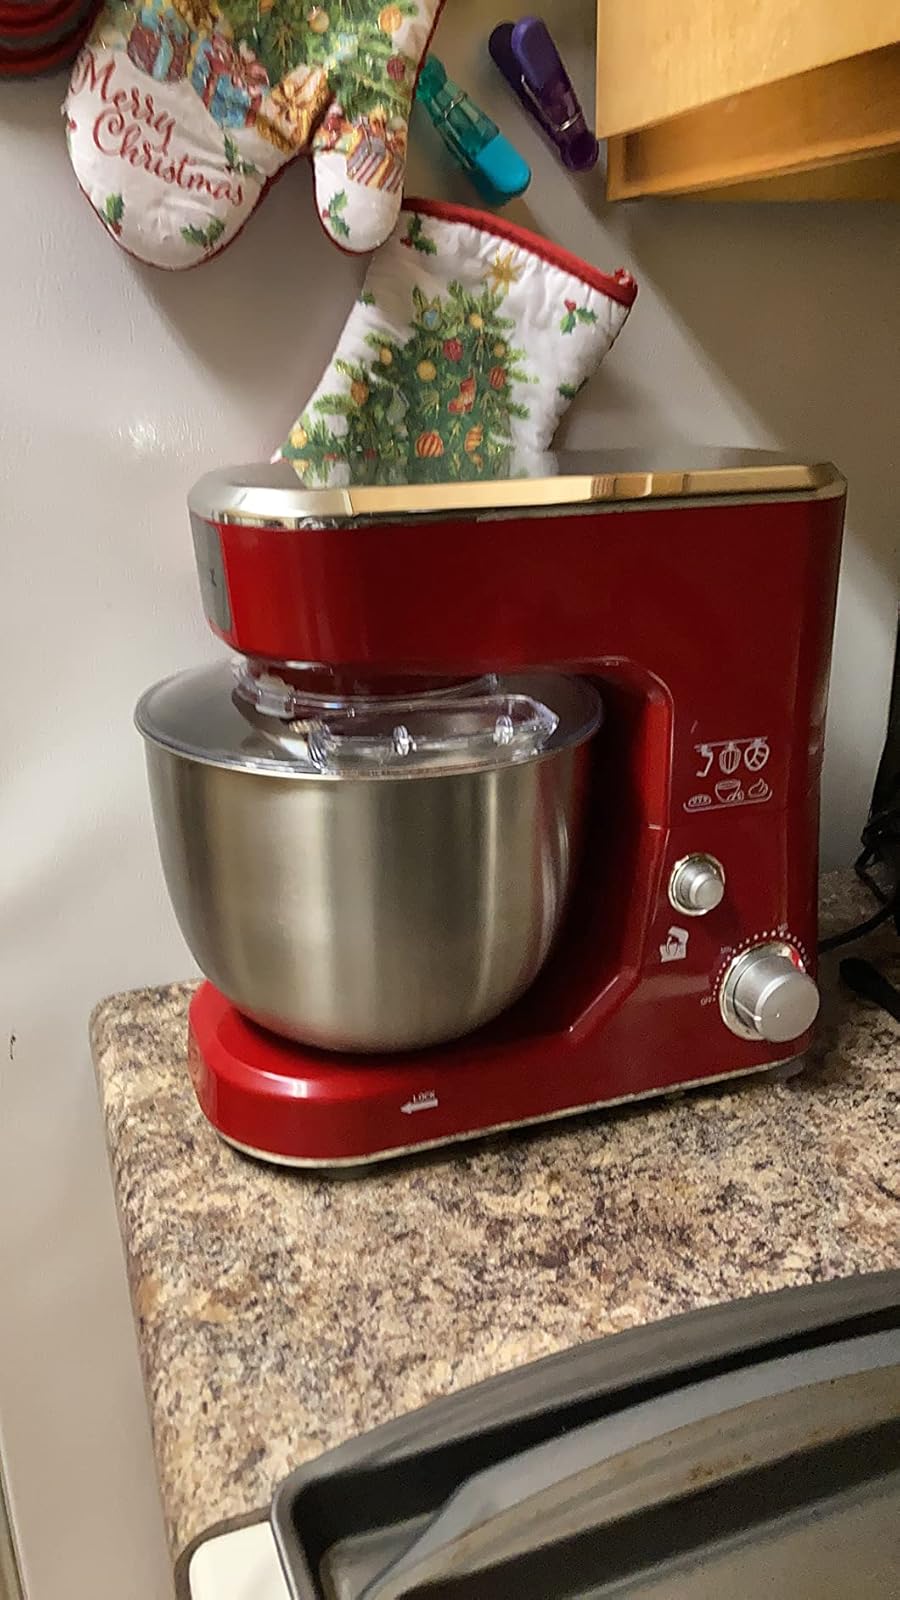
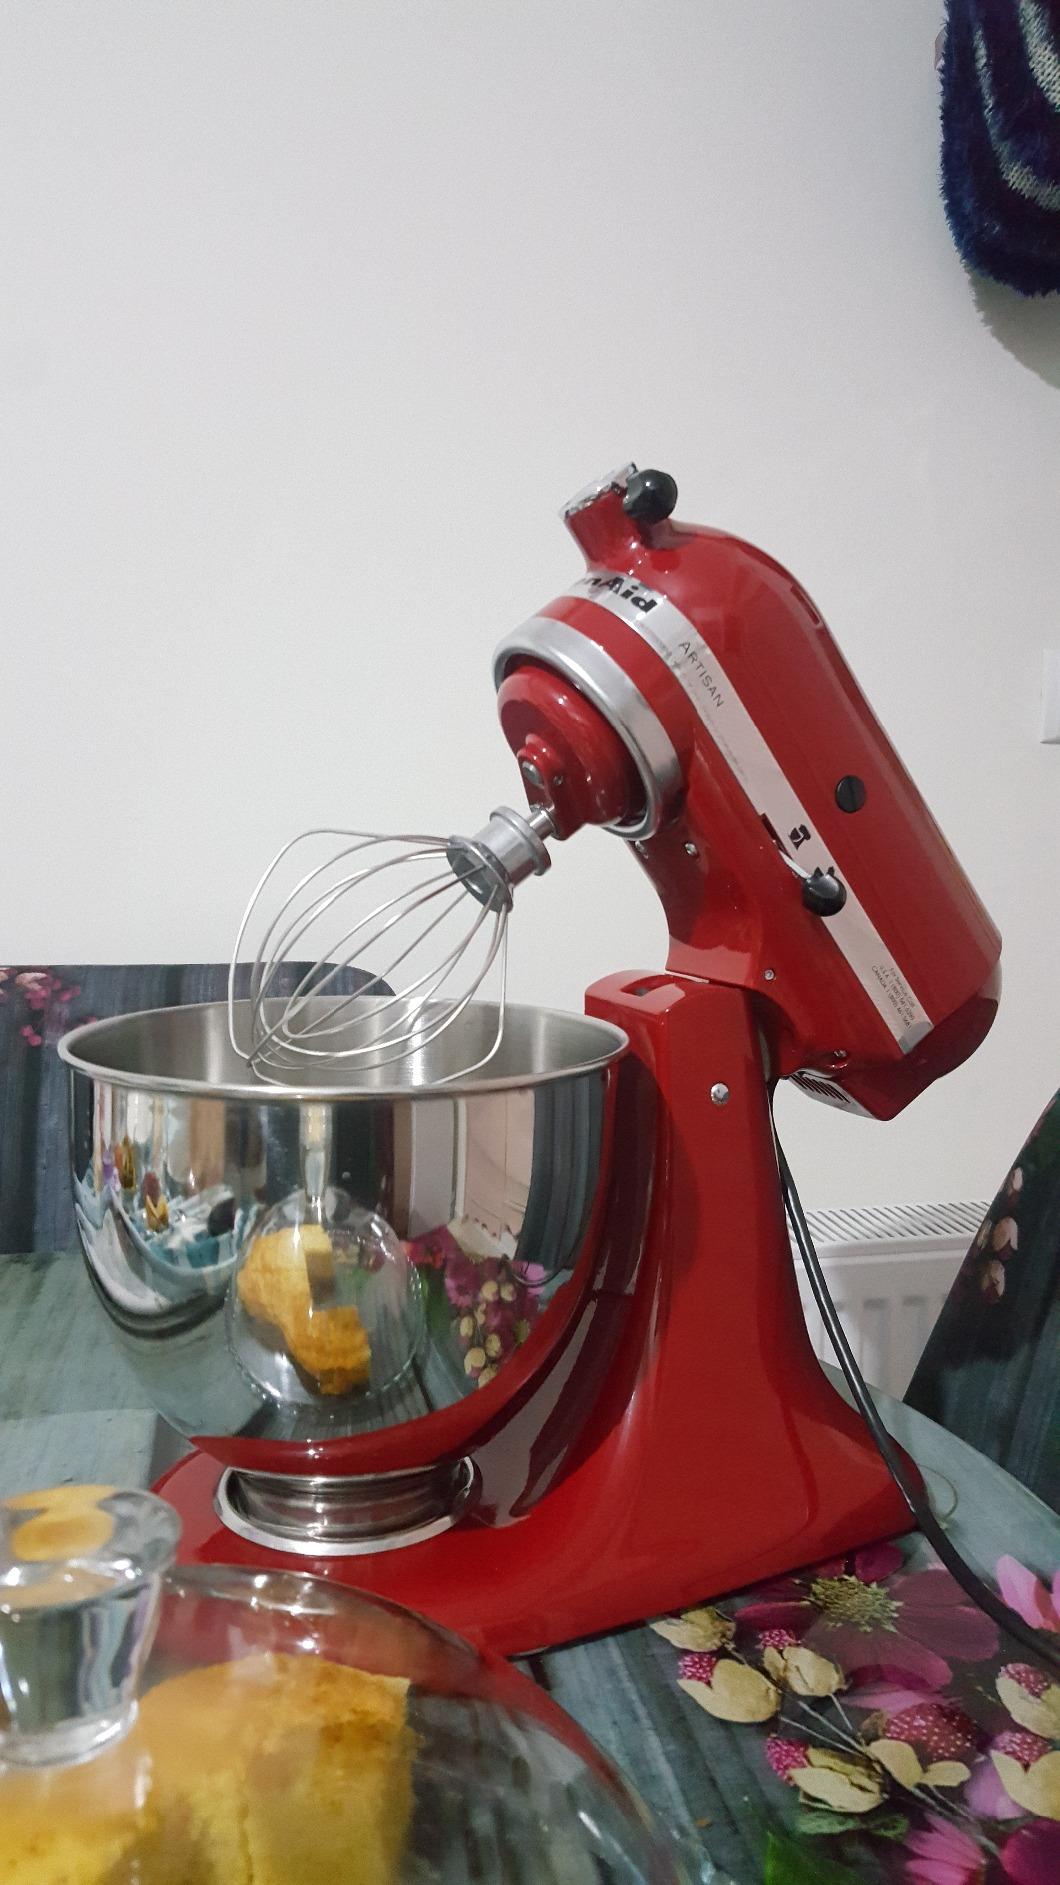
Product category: items_mixer
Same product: no